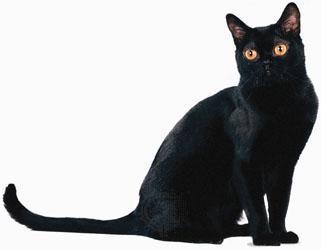
Bombay